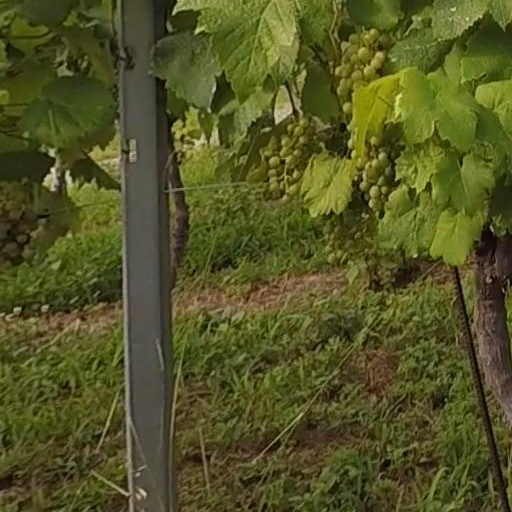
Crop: grape